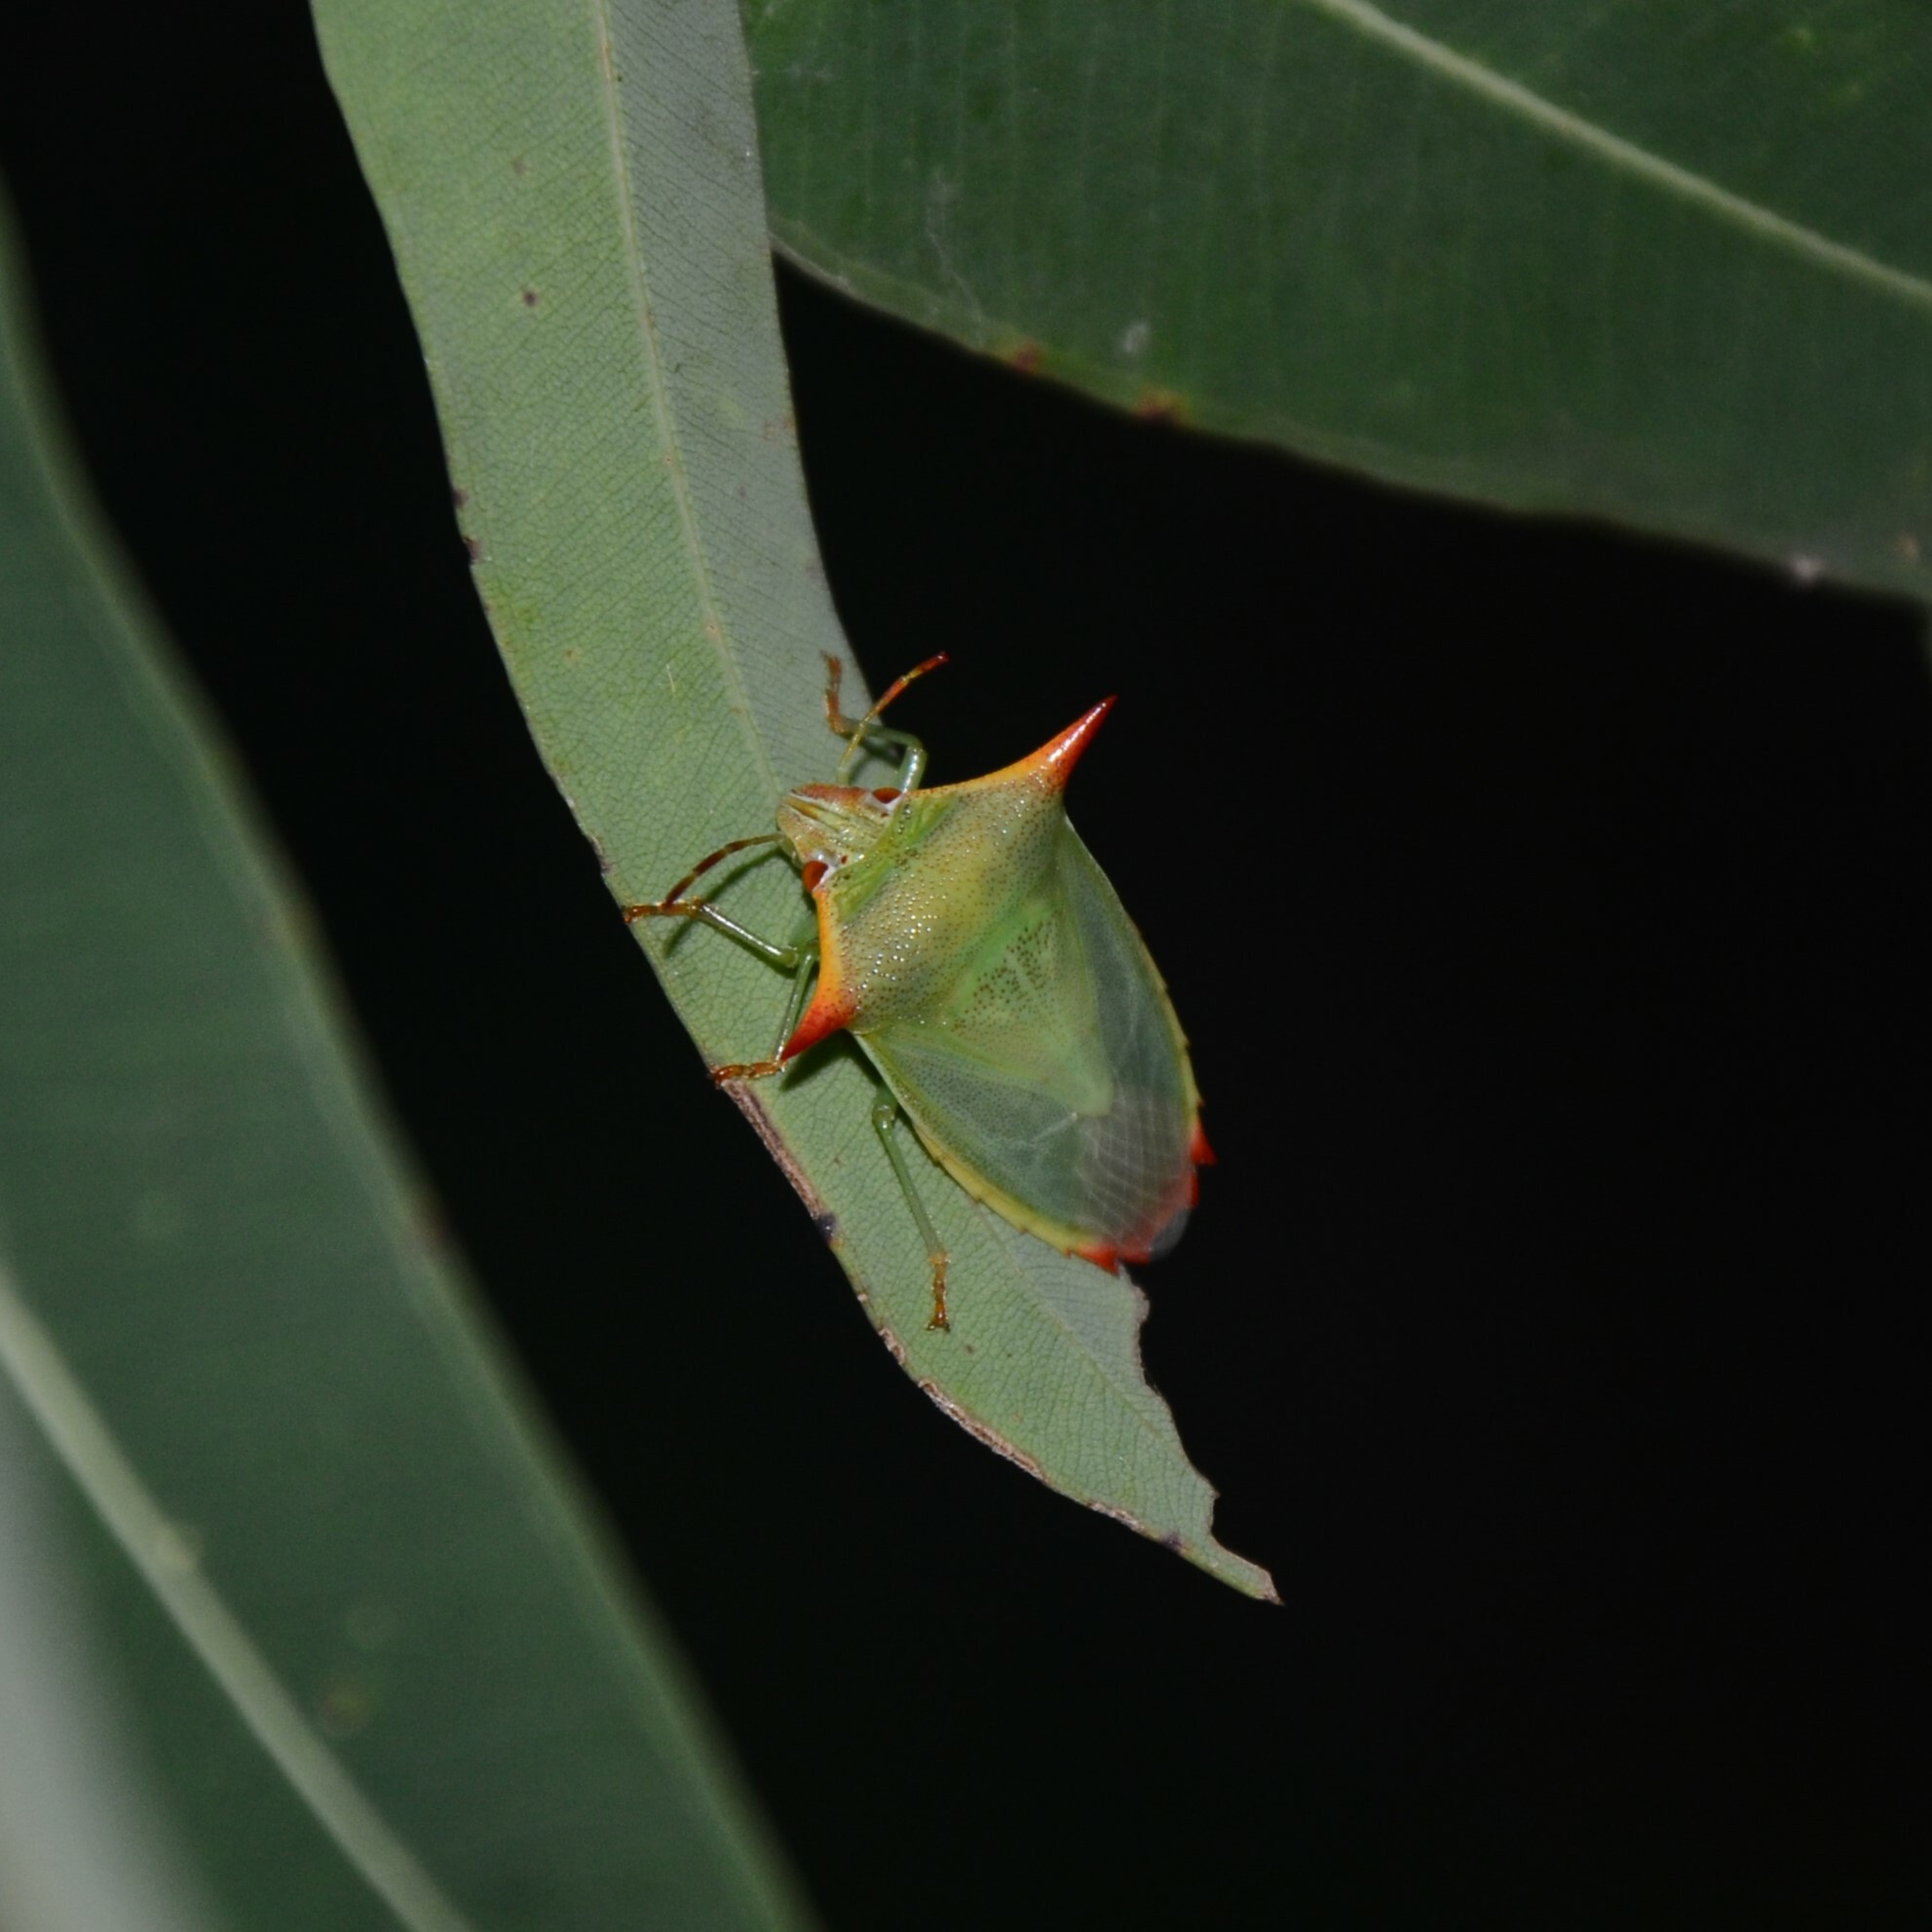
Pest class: stink_bug